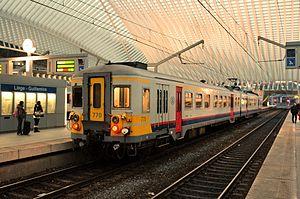
La Belgique dispose d’un réseau ferroviaire très étendu. La première ligne de chemin de fer exploitée par le secteur public de l’Europe continentale fut mise en service le 5 mai 1835 entre Bruxelles-Allée verte et Malines.